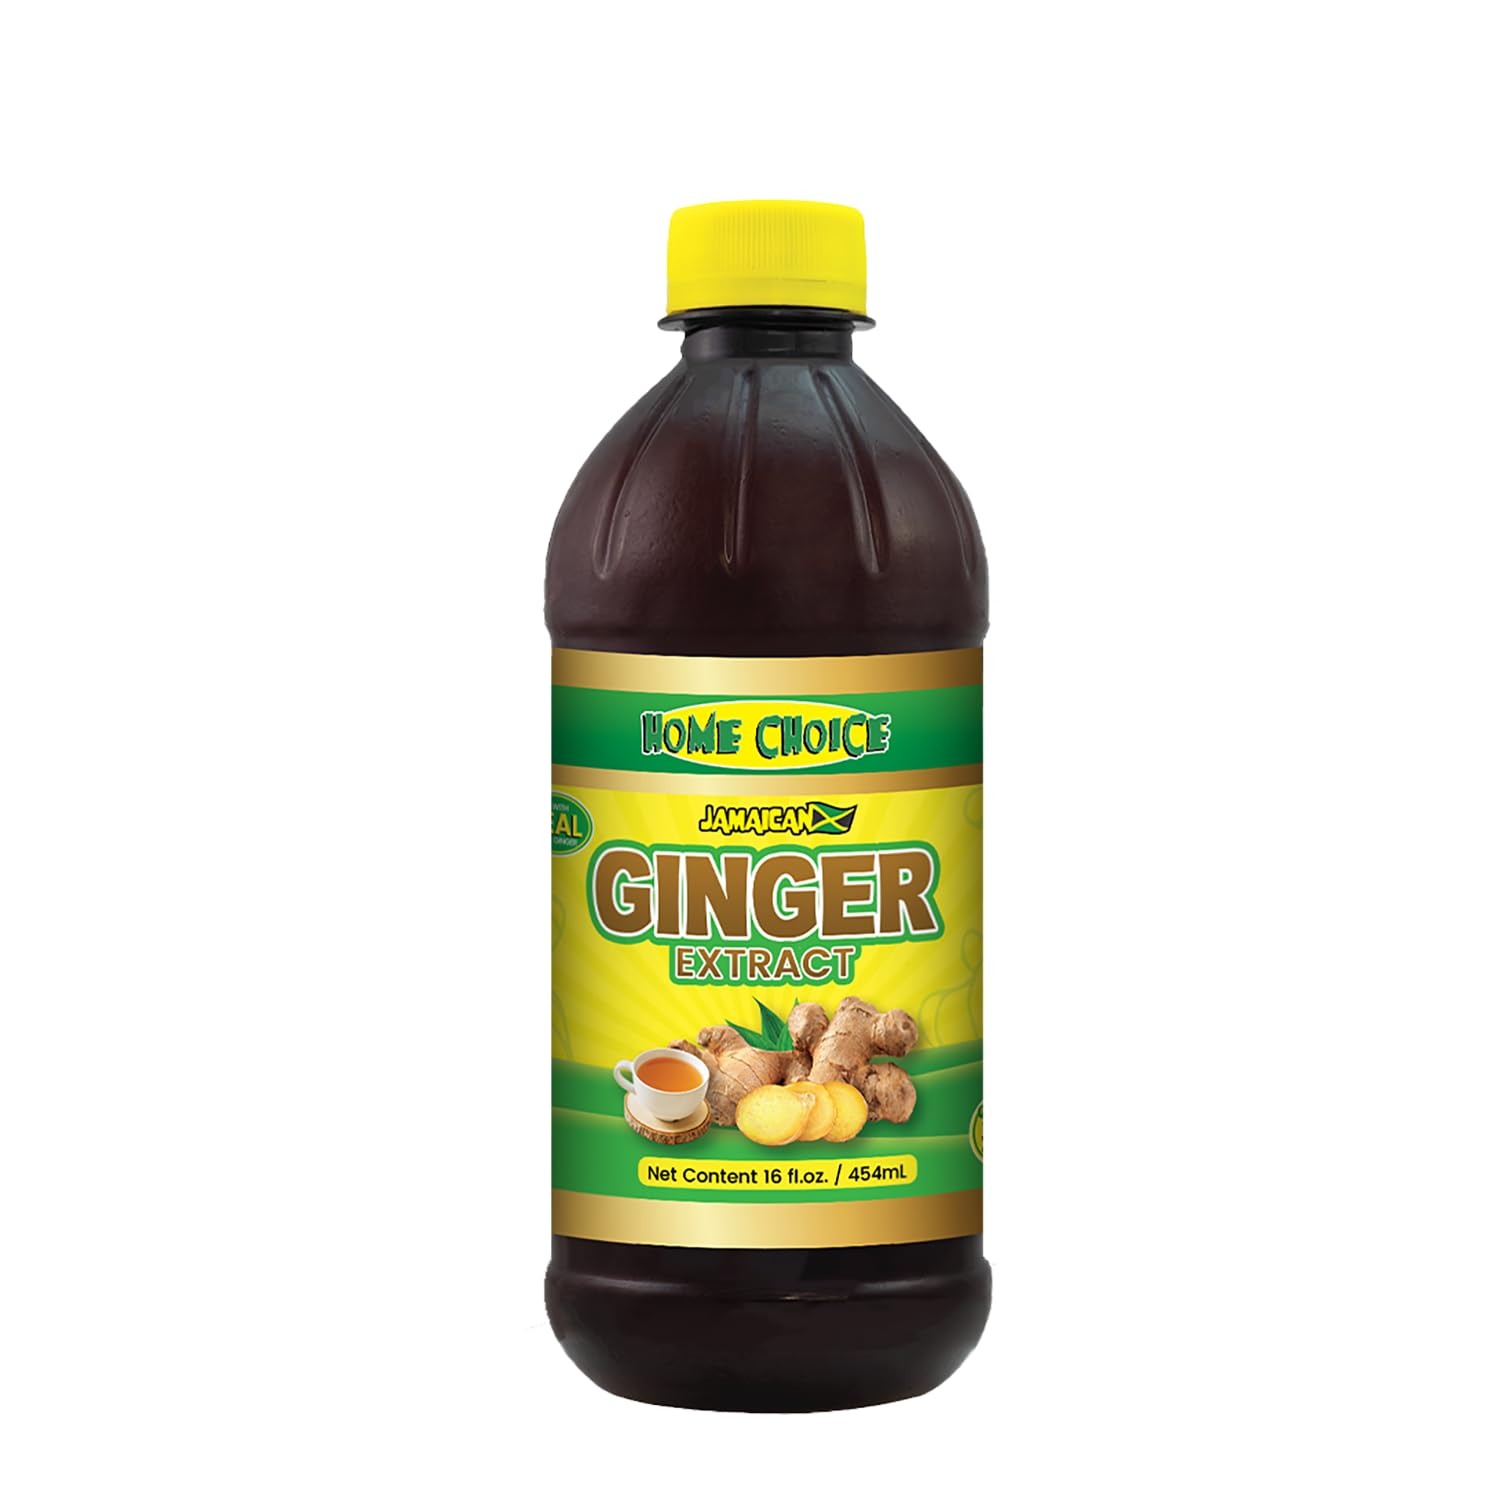
Item Name: Jamaican Pure Ginger Extract 16 oz
Bullet Point 1: Ginger ale, ginger extract, ginger beer, jamaican ginger
Bullet Point 2: 100% Natural No artificial Flavorings This can reduce inflammation
Bullet Point 3: 100% Natural No artificial Flavorings Ease stomach pains: Ginger can treat nausea and motion sickness.
Product Description: 1
Value: 1.0
Unit: Count

Price: 9.99